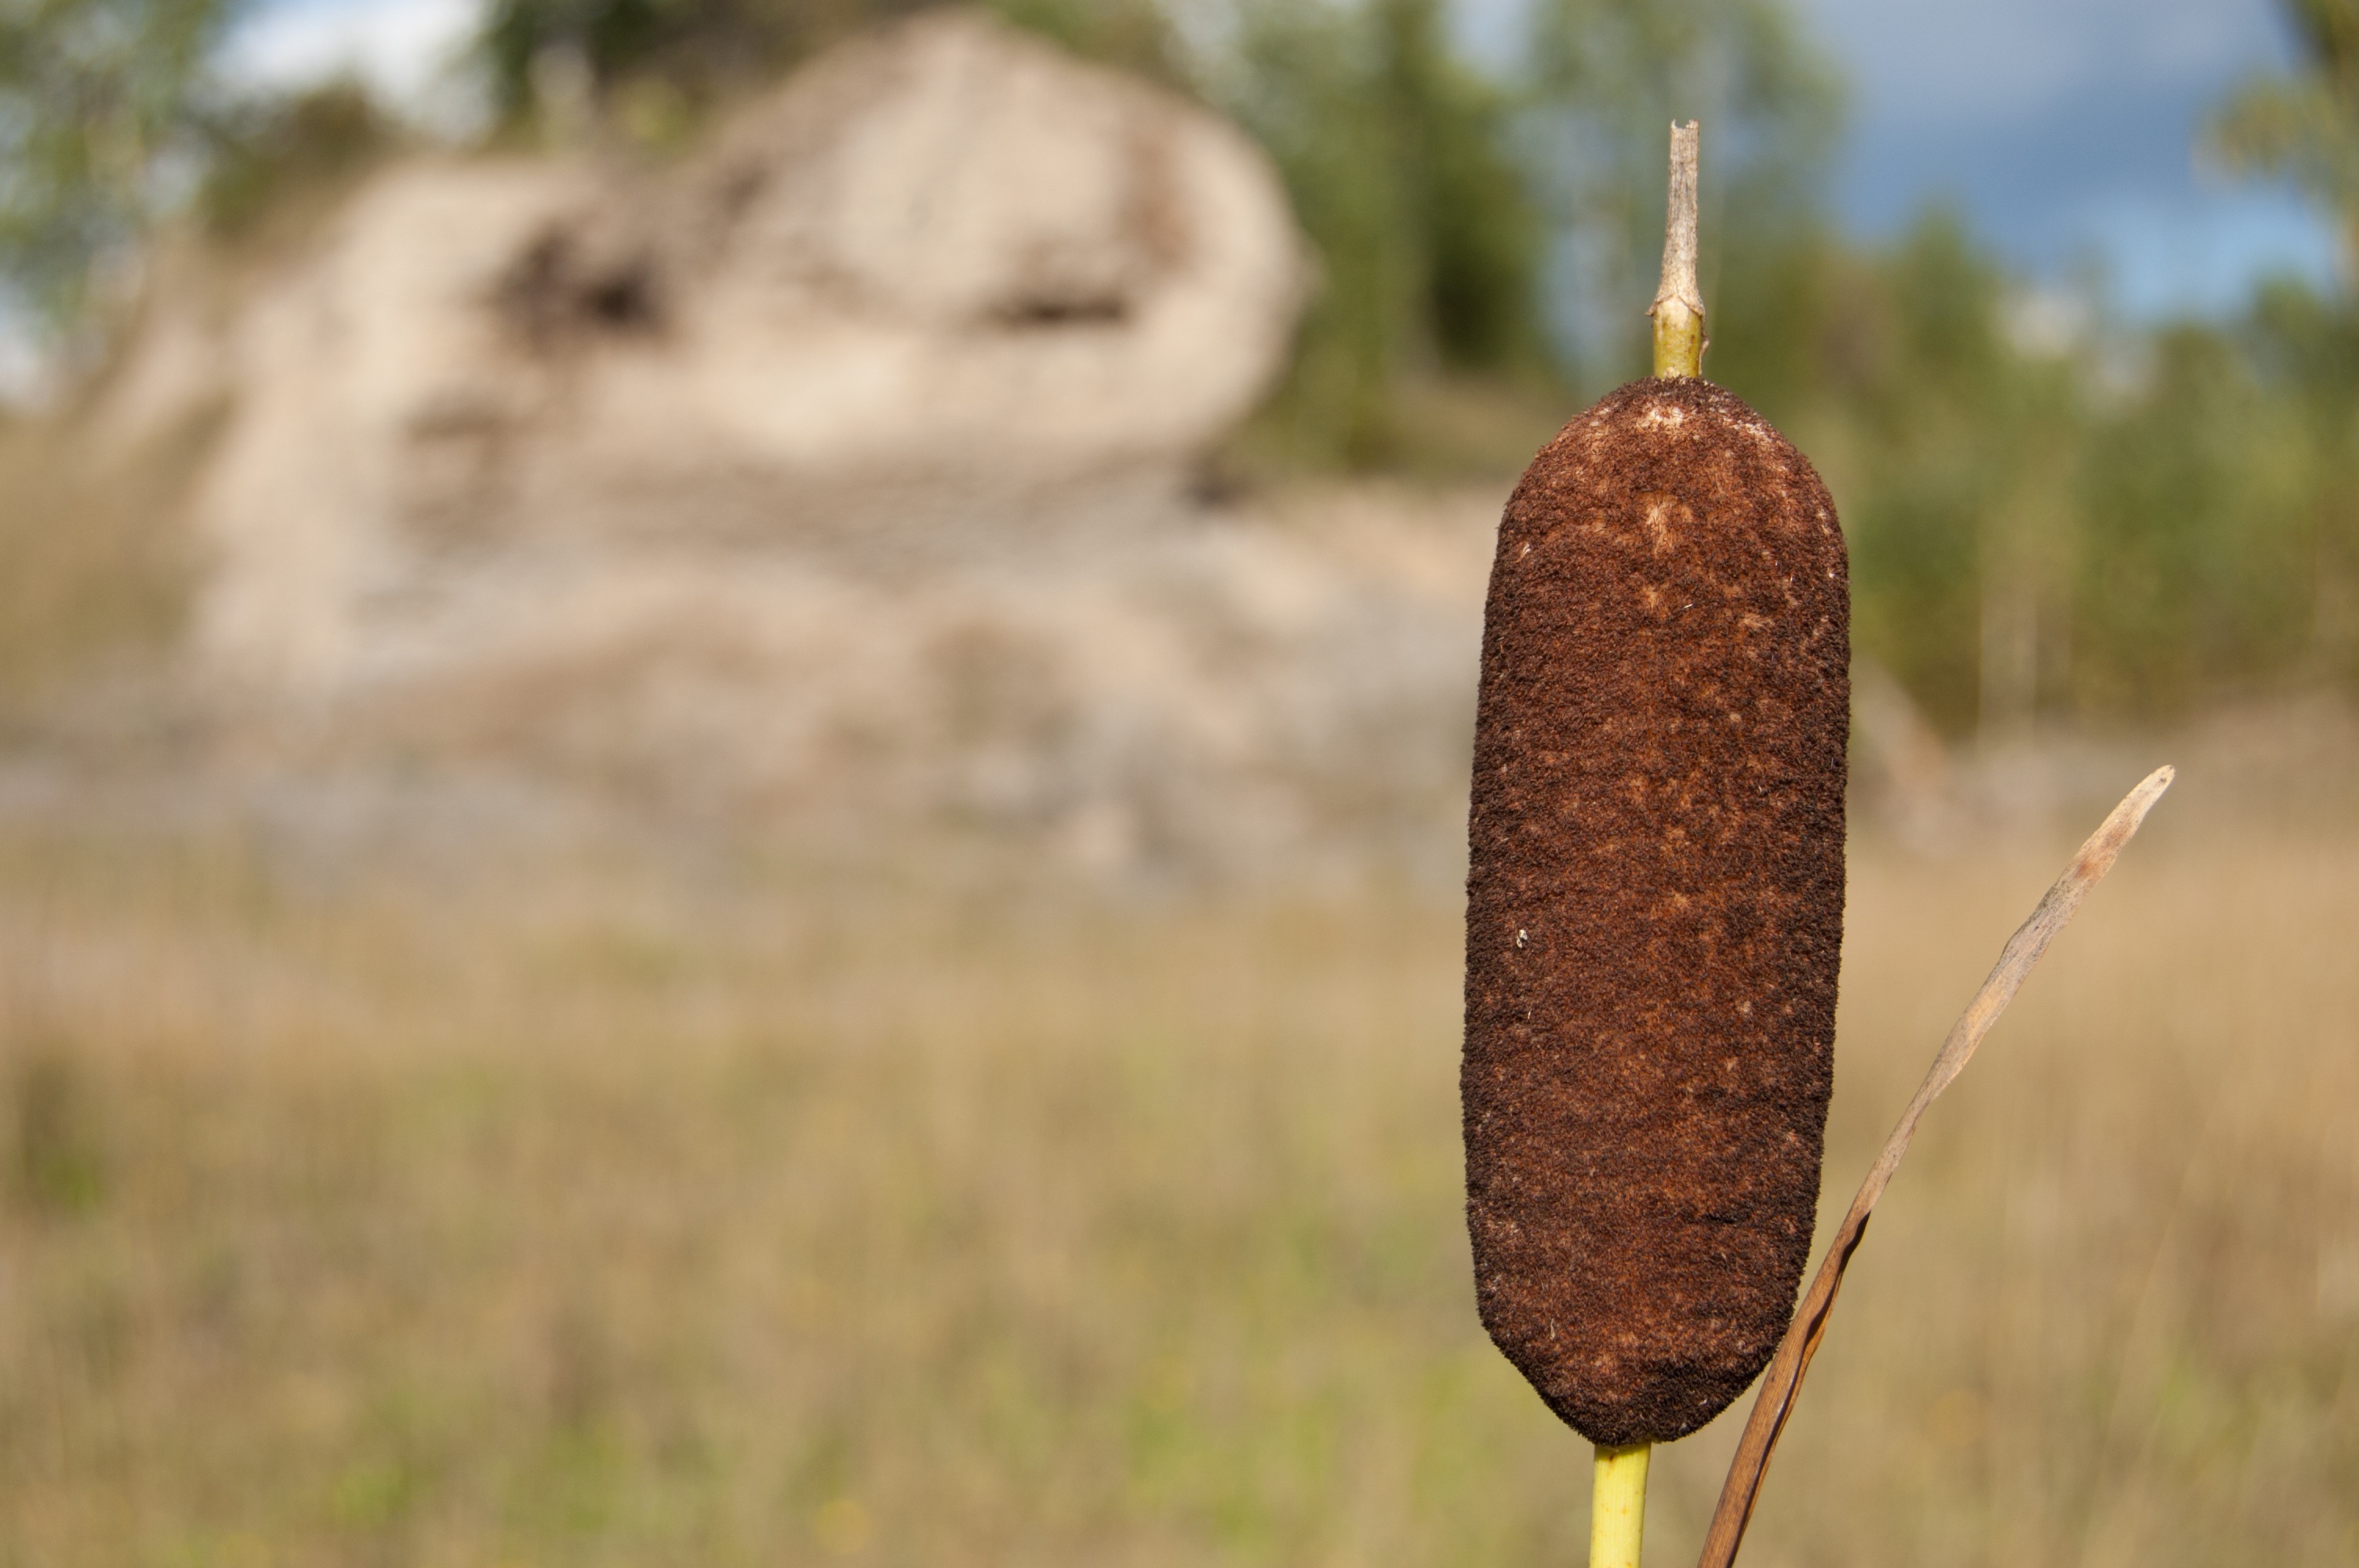
nature, plant, leaf, flower, summer, food, produce, crop, insect, soil, agriculture, fauna, grass family, plant stem, reeds summer on nature background